2008 Giro d'Italia

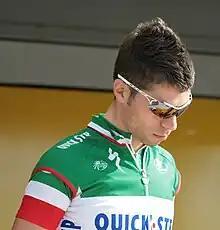
A man in his mid twenties wearing a cycling jersey bearing green, white, and red stripes. He wears sunglasses, and is looking downward.

The sixth stage was shortened from its original length of to . This was still the race's second-longest stage, and it featured a breakaway which shook up the race standings. Eleven riders finished nearly twelve minutes in front of the peloton, and reigning Italian national road race champion Giovanni Visconti assumed the race lead, by a margin of less than one second over fellow breakaway member Matthias Russ. Russ had begun the stage 13 seconds ahead of Visconti in the overall classification, but with Visconti gaining seven seconds on Russ at the finish line and six in bonification on the stage's intermediate sprint, the young Italian became the next to wear the pink jersey. Visconti and his team ably defended the jersey for nine days, keeping it through the hilly seventh and eighth stages, as well as in the individual time trial in stage 11 and in three flat stages. Visconti eventually lost the lead on stage 14, the Giro's first stage categorized as high mountain, as he finished more than eighteen minutes behind stage winner Emanuele Sella. The race lead passed to Gabriele Bosisio after that stage, but he was unable to hold it the next day, finishing fifteen minutes behind Sella, again the stage winner. It was on this stage that Alberto Contador took the lead that he would never relinquish.